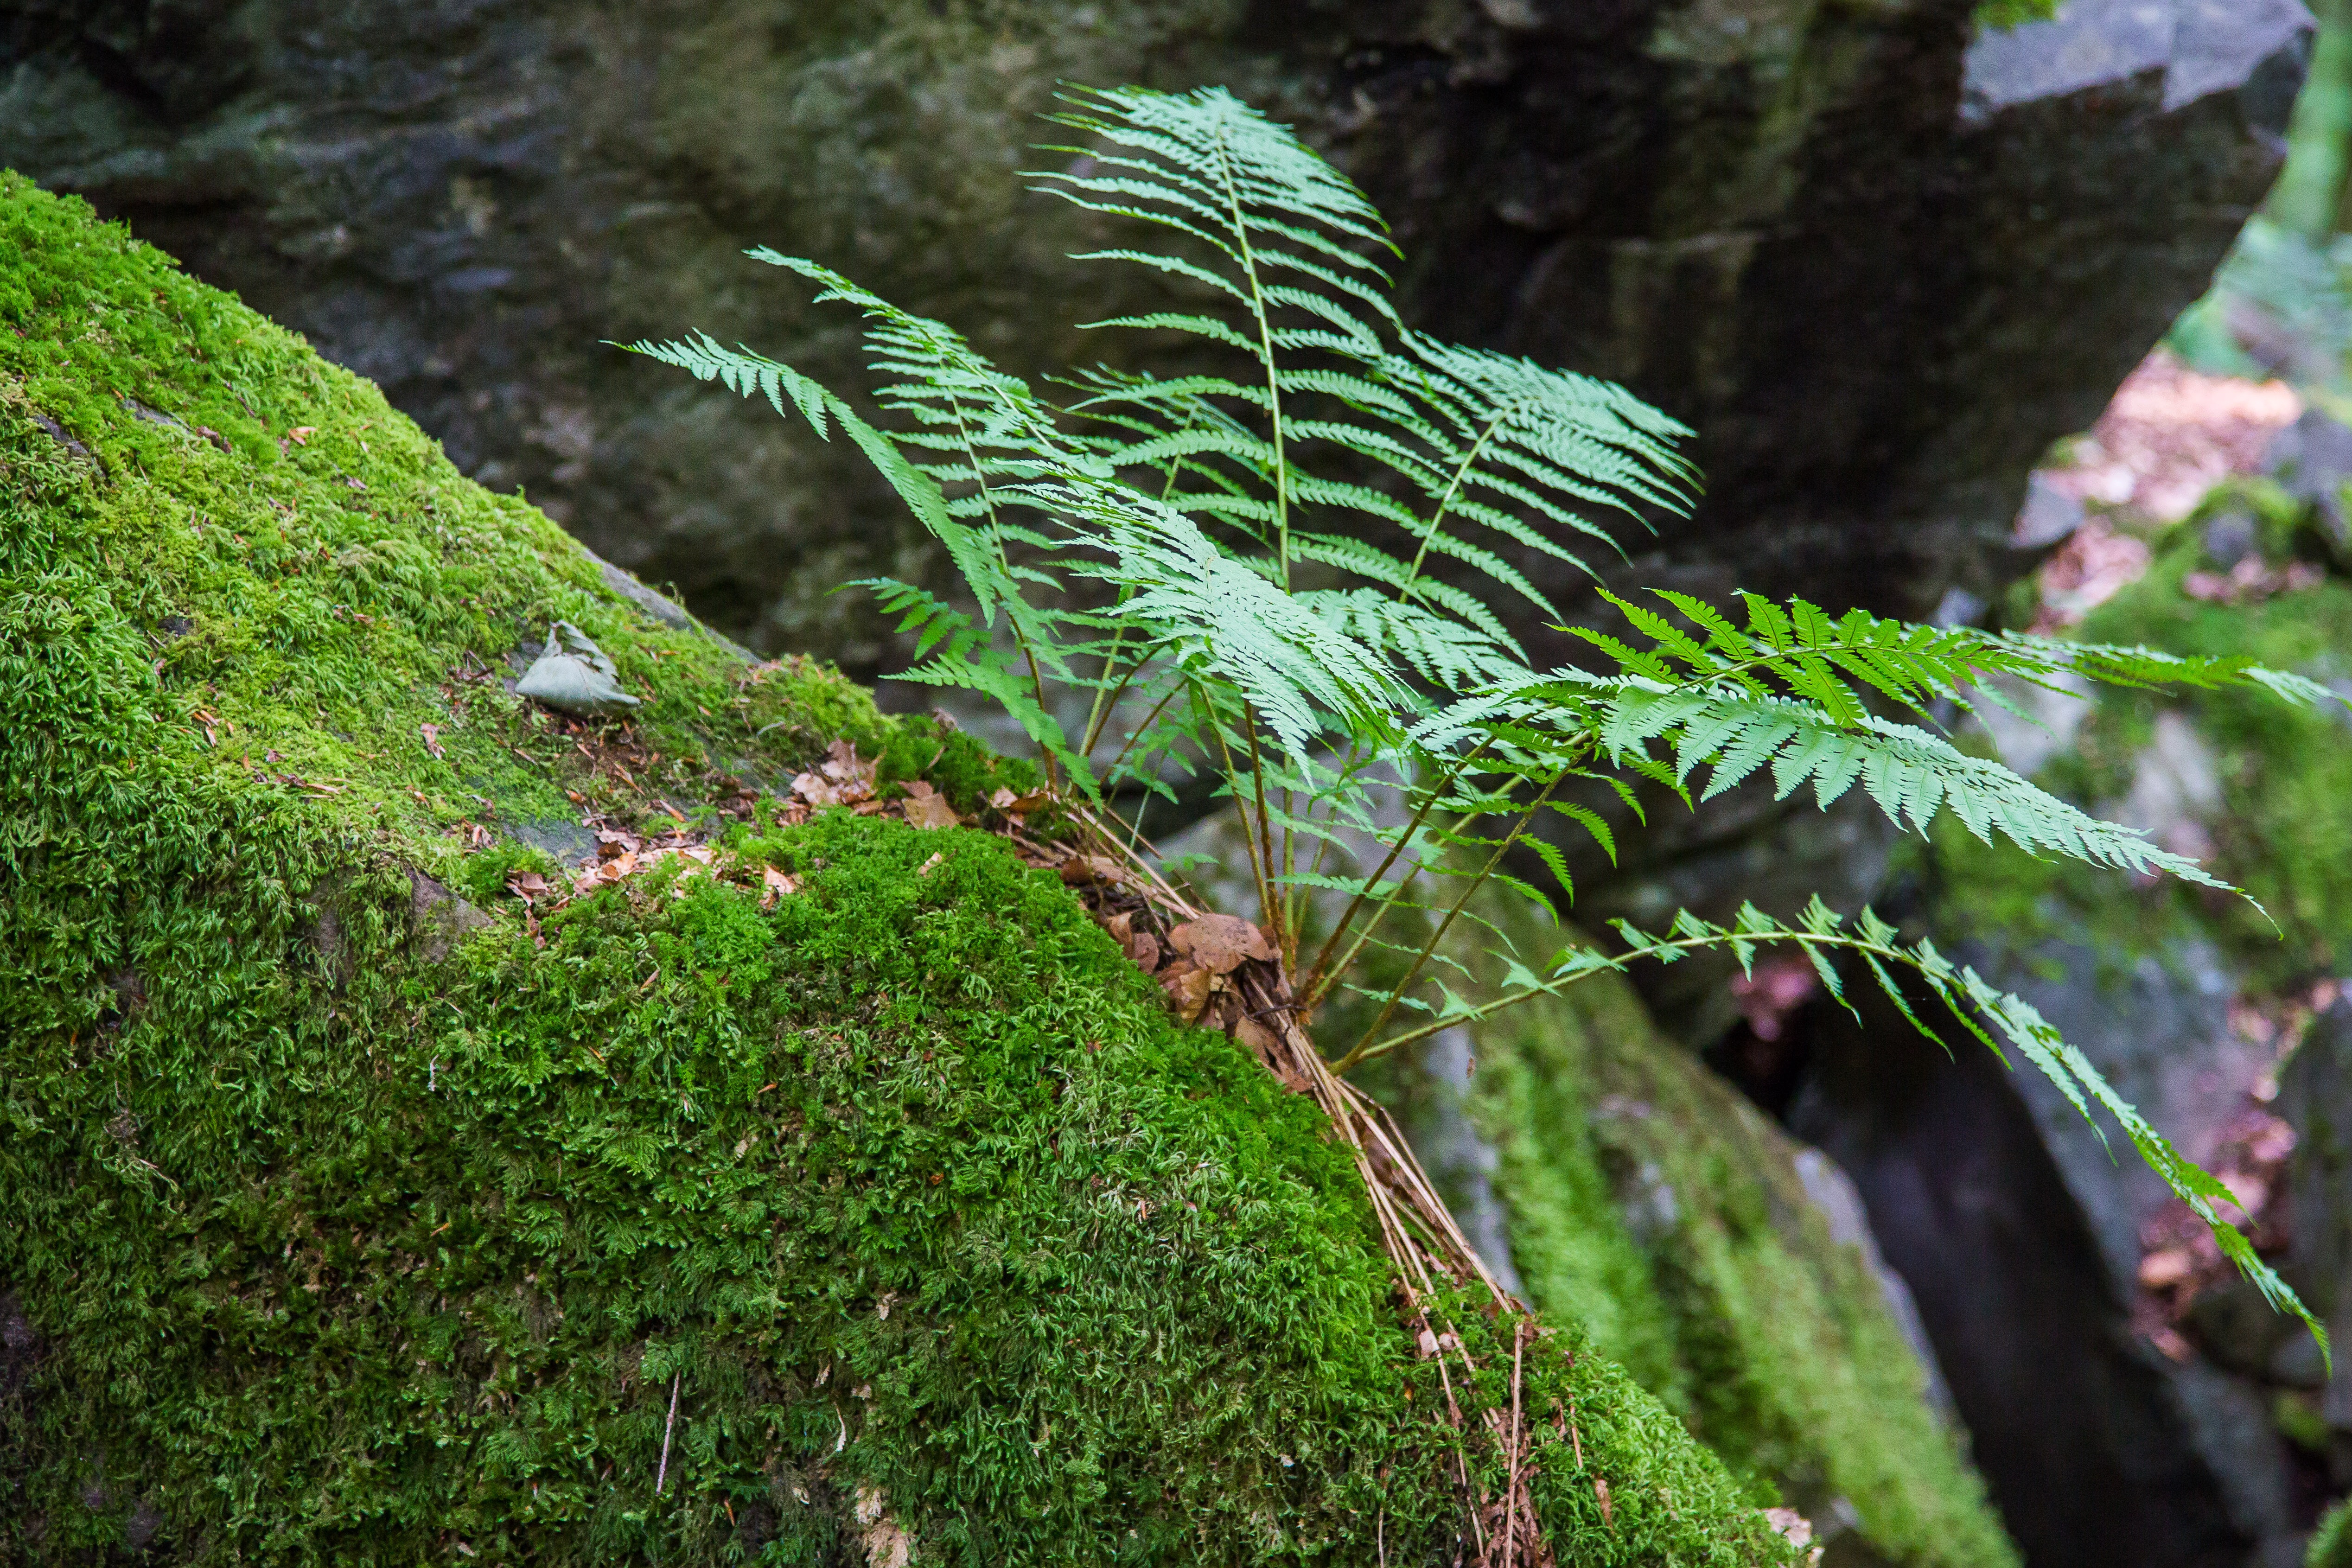
tree, nature, forest, branch, plant, leaf, flower, moss, green, jungle, botany, garden, flora, fern, vegetation, rainforest, woodland, habitat, ecosystem, forest plant, land plant, ferns and horsetails, vascular plant